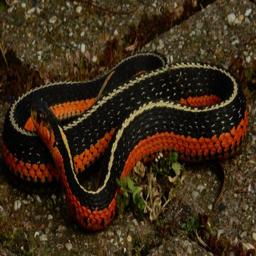
Animal: snakes